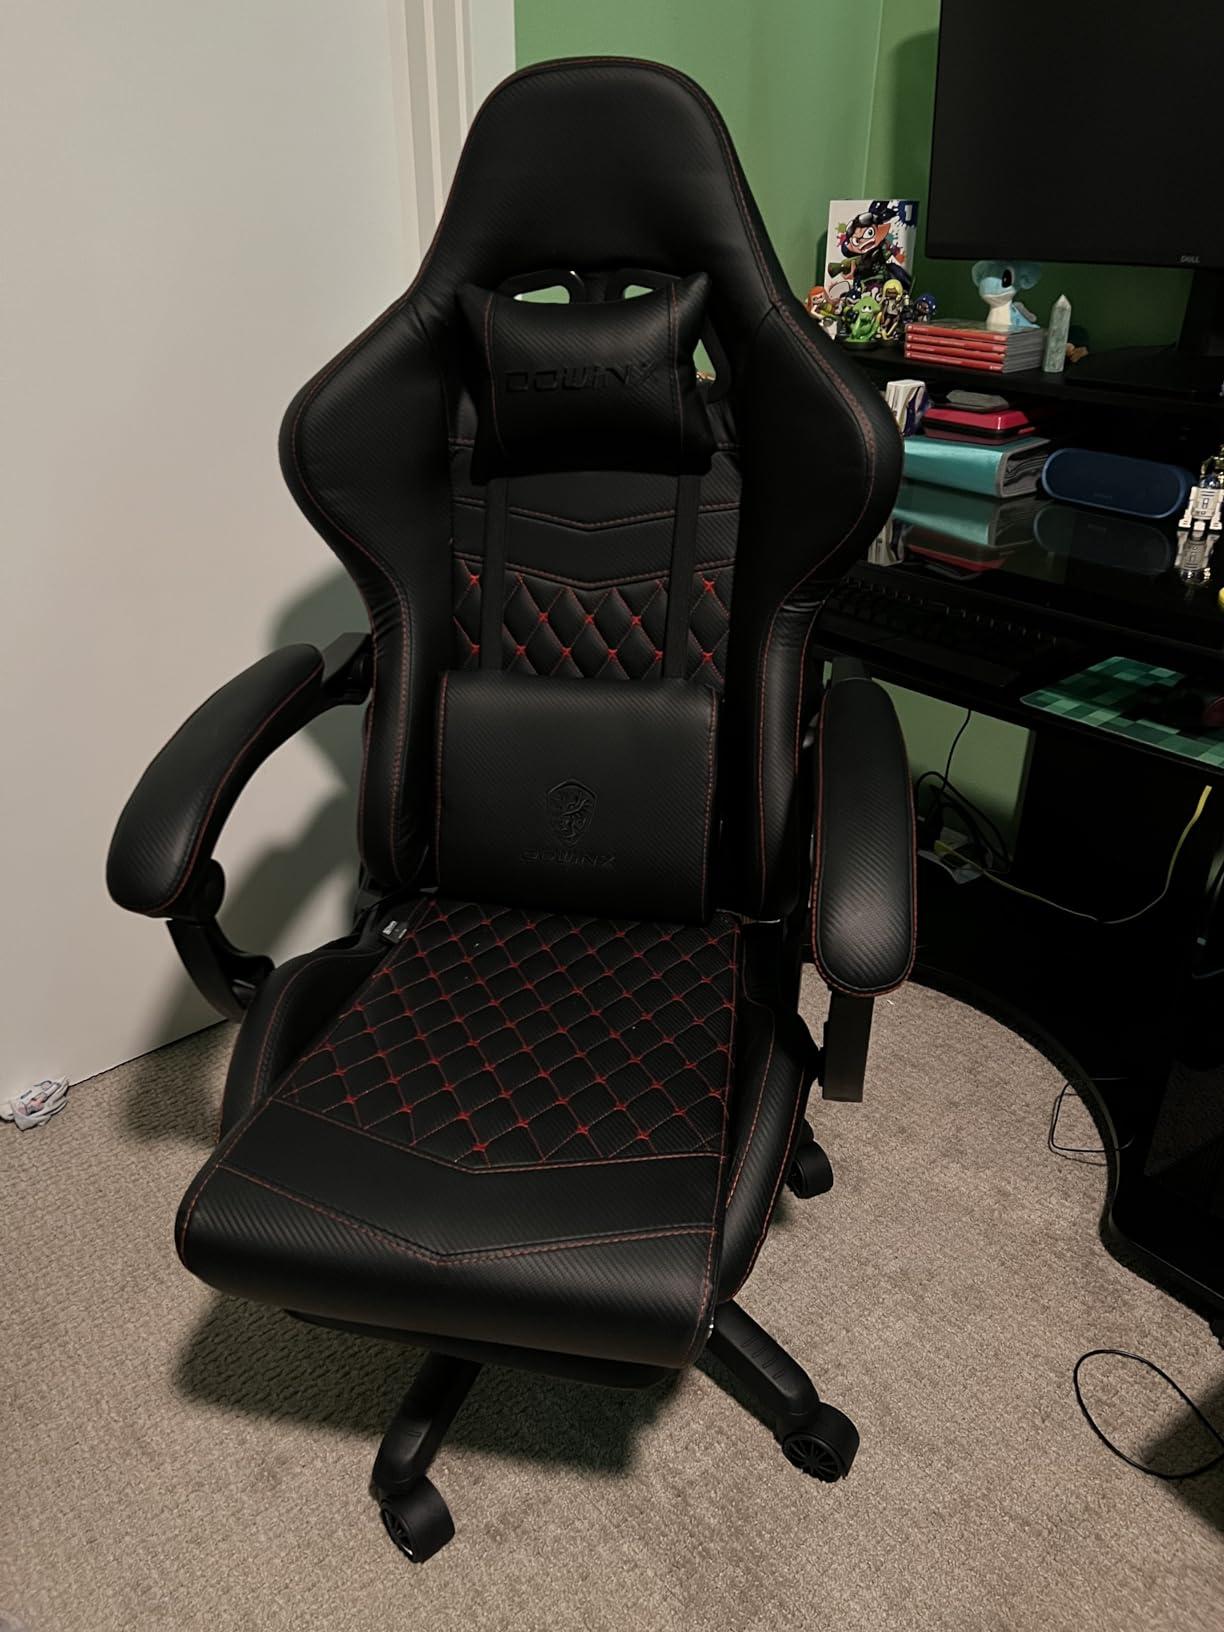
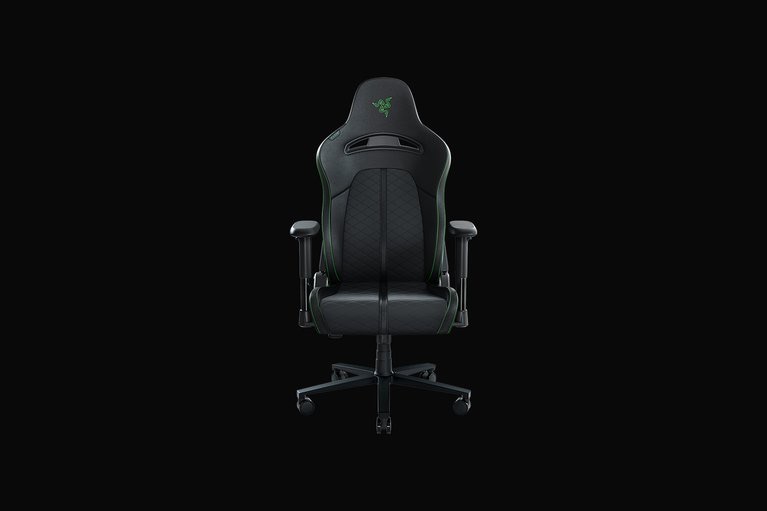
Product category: items_chair
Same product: no